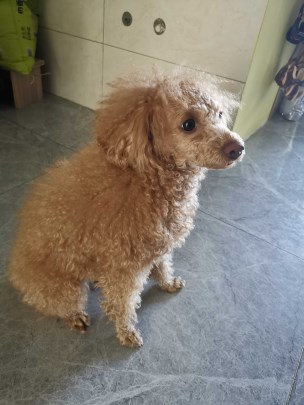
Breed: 7449-n000128-teddy